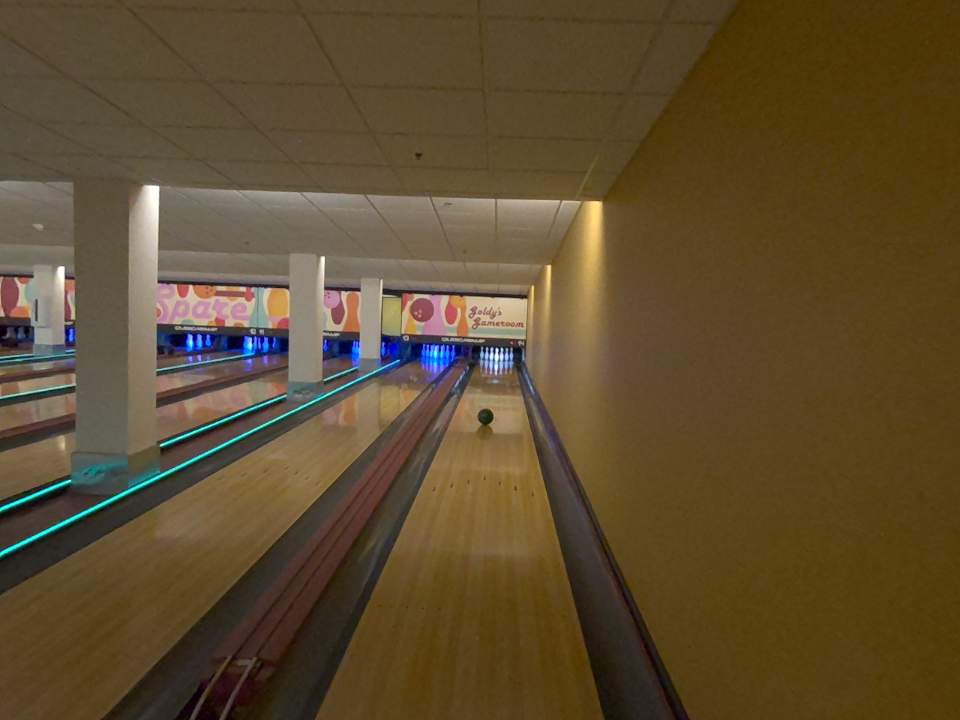
Object: bowling_ball